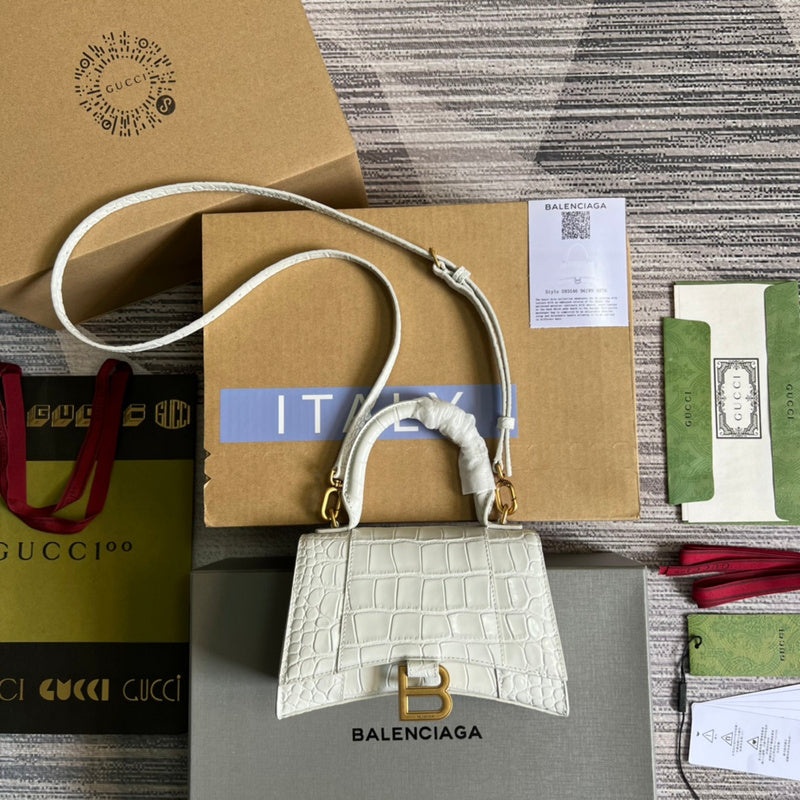
TLM - GG Bags - 1167
Brand: The Lavish Mmart
Size: Standard Size It comes with Dust box, Care manual, Tag, and Paper bag.
Category: Luggage & Bags > Luggage Accessories > Travel Pouches